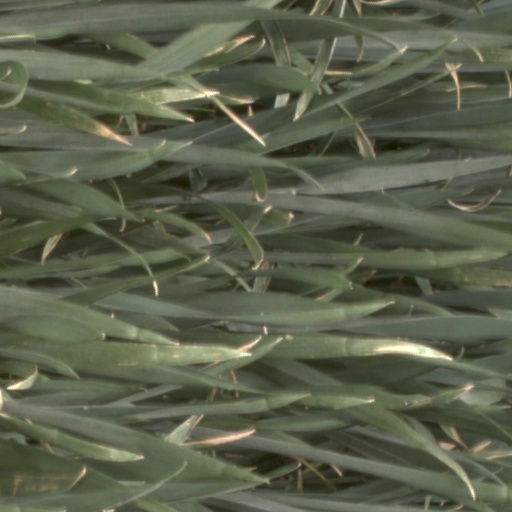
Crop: wheat